Sky position (RA, Dec in degrees): 168.035, 8.985
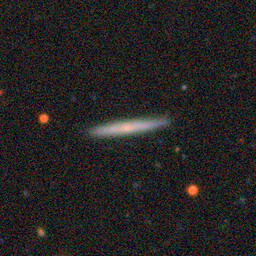
Galaxy morphology: Edge-on Galaxies without Bulge